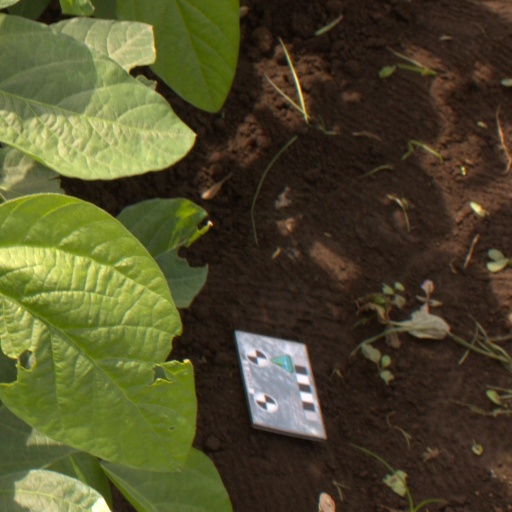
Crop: soybean